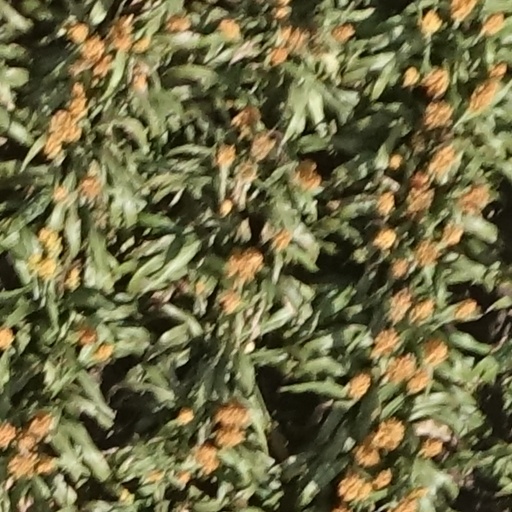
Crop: sorghum